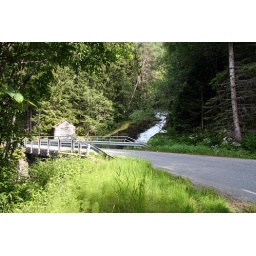
The lake road above Vannjolo beach, one of the trails starts there